Helichrysum sanguineum

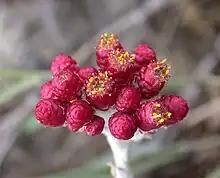
"Helichrysum sanguineum" on Mount Carmel

The Hebrew name "Dam hamakabim" was coined by the botanist Ephraim Hareuveni in 1917. The symbolic connection to Israeli war casualties first appeared in a poem by Haim Gouri written in memory of 35 Palmach comrades killed in January 1948. Since 2019, the non-profit organization Dam HaMaccabim has been distributing pins with the flower throughout Israel.